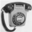
Label: telephone